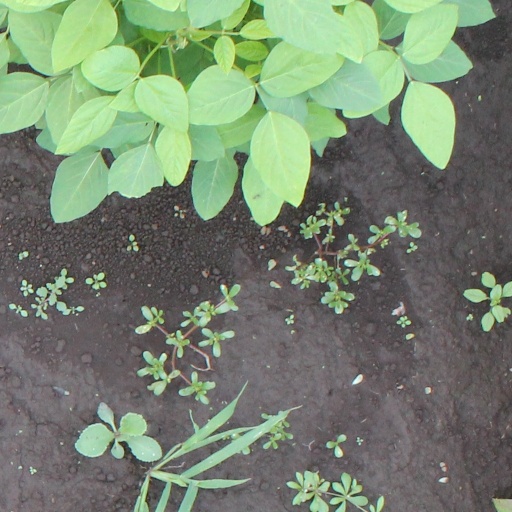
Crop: soybean